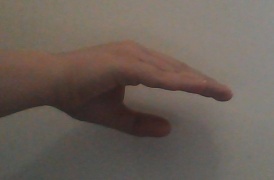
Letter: jeem